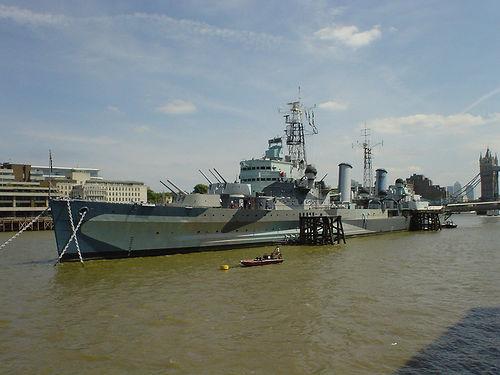
Weather: sun or clear